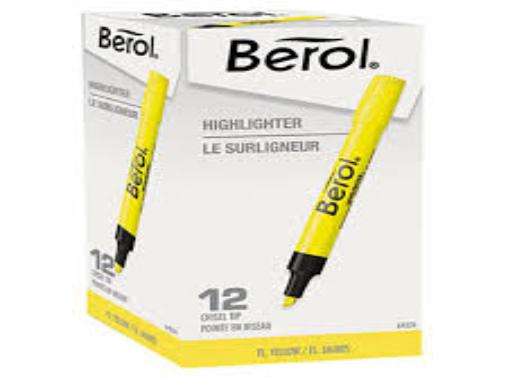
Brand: berol
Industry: Others